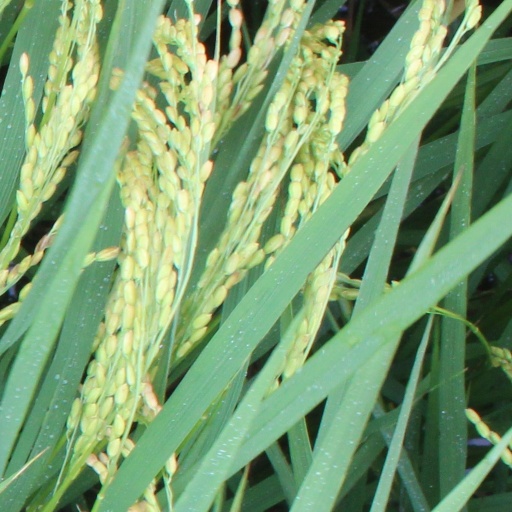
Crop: rice